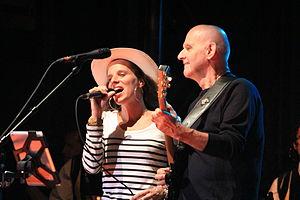
Dan Ar Braz et Clarisse Lavanant lors du concert inaugural de la tournée liée à la promotion de l'album Celebration, lors du Festival Interceltique de Lorient 2012.
Clarisse Lavanant est une auteure-compositrice-interprète française et aussi actrice d'expression française et bretonne, née à Morlaix le 2 avril 1979. Elle a incarné le rôle de Séphora, femme de Moïse, dans la comédie musicale Les 10 commandements, qui lui a permis de faire le tour du monde. Depuis 2001, elle a enregistré onze albums dont une trilogie dédié à l'oeuvre de Glenmor, un album pour enfants, un album en duo avec Dan Ar Braz ainsi qu'un album de cantiques bretons. Bretonnante après avoir suivi la formation longue Stumdi, elle écrit et chante aussi en breton.